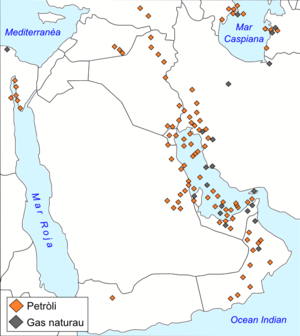
Le secteur de l'énergie en Arabie saoudite est dominant dans l'économie de l'Arabie saoudite : environ 87 % des recettes publiques et 90 % des recettes d'exportation proviennent de l'industrie pétrolière et pétrochimique, ce qui représente environ 42 % du produit intérieur brut de l'Arabie saoudite.